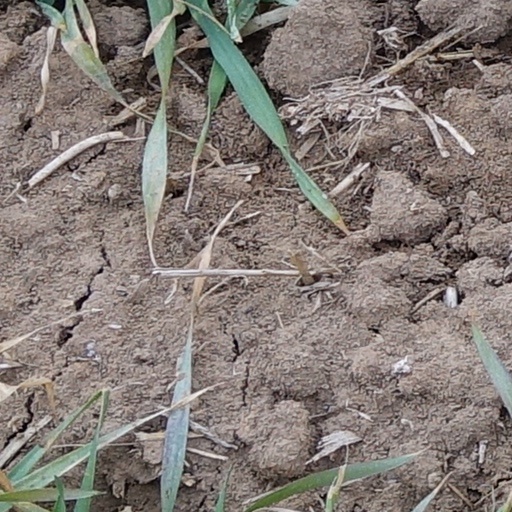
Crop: wheat